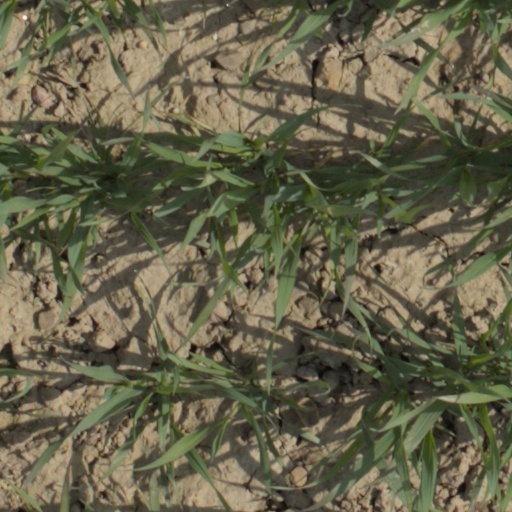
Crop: wheat